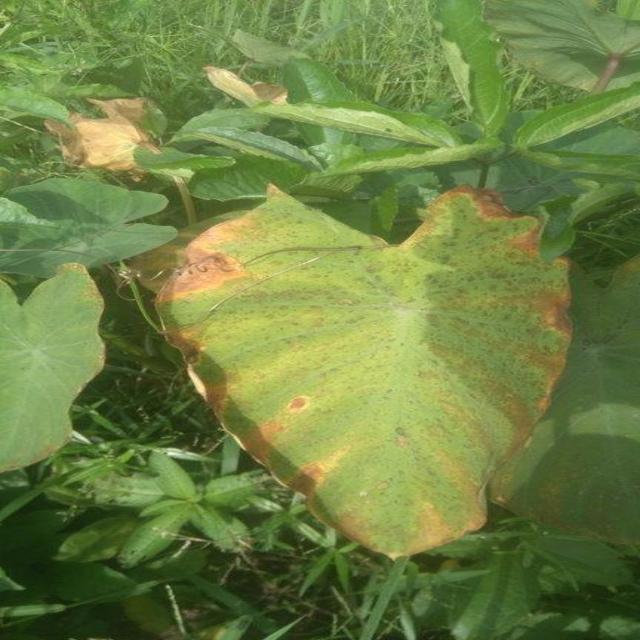
Label: Mid_Blight